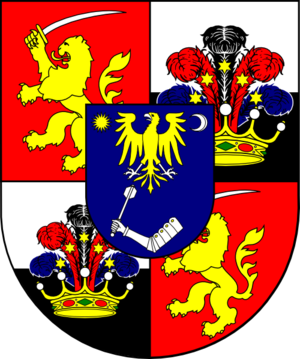
La famille Dessewffy de Csernek et Tarkeő est ancienne famille de la noblesse hongroise.